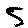
Label: 5